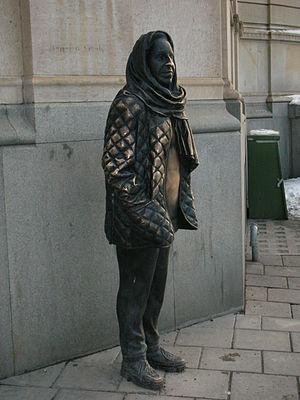
Cette liste présente les sculptures présentant des marques de frottement, généralement en lien avec une tradition incitant les passants à les toucher, caresser ou embrasser, généralement sur une partie spécifique telle que le pied ou les organes génitaux, parfois à cause d'une superstition.